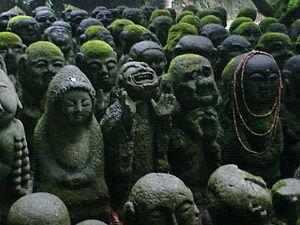
Dans le bouddhisme theravâda, arhat ou arhant ou Ougu ; tibétain : དགྲ་བཅོམ་པ།, Wylie : dgra bcom pa, THL : Drachompa, désigne le dernier échelon de la sagesse. Celui qui y est parvenu est un arhat. En sanskrit, le terme est le participe présent du verbe arh-, « mériter ». C'est donc proprement un « méritant ». Une étymologie populaire veut en faire un mot composé de ari-, « ennemi » et de la racine han-, « tuer ». Ce serait alors « vaincu l'ennemi », c'est-à-dire ici la cupidité, la colère et les illusions, l'ignorance. Cette étymologie a posteriori s'explique par une confusion possible avec un autre terme sanskrit, arihan-, qui est bien composé de ari- et han-.